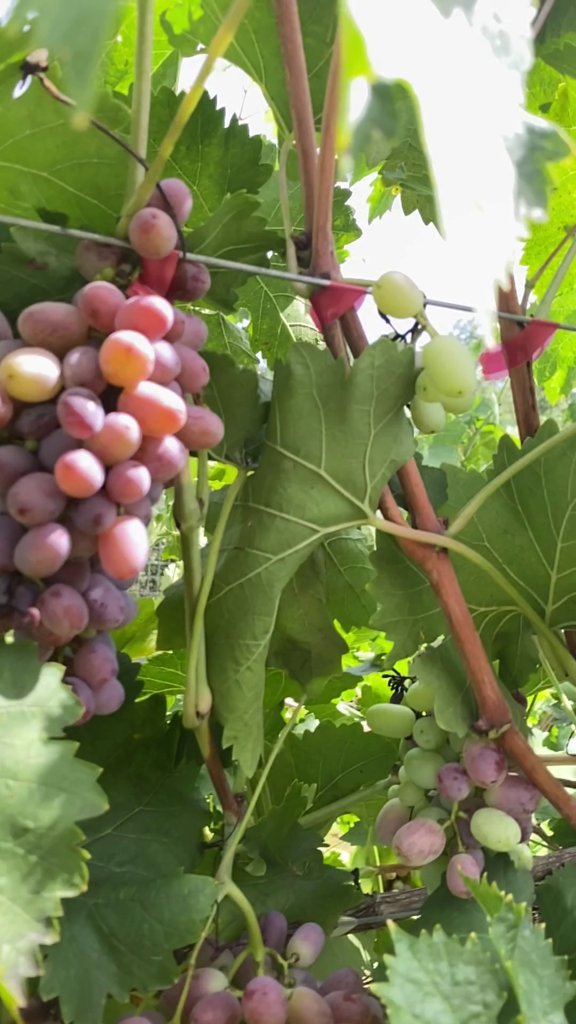
Berries visible: 72
Grape clusters: 4